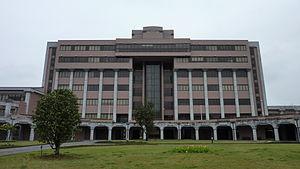
L'université municipale de Miyazaki est une université publique japonaise, se situant dans la ville de Miyazaki.